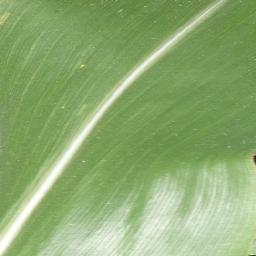
Label: Corn_(Maize)___Healthy